Bhadrabāhu

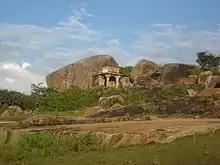
Bhadrabahu Guha on Chandragiri

The Digambara sect believes that on the night of full moon in the month of "Kartik", Chandragupta Maurya (founder and ruler of Maurya Empire) saw sixteen dreams, which were then explained to him by "Acharya" Bhadrabahu.